The Washington Post

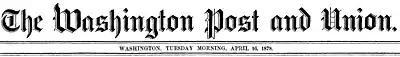
The "Washington Post and Union" in 1878

"The Washington Post" is regarded as one of the leading daily American newspapers along with "The New York Times", the "Los Angeles Times", and "The Wall Street Journal". The "Post" has distinguished itself through its political reporting on the workings of the White House, Congress, and other aspects of the U.S. government. It is considered a newspaper of record in the U.S.